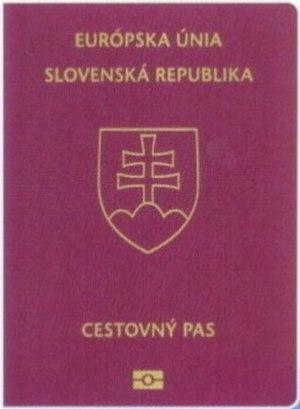
Le passeport slovaque est un document de voyage international délivré aux ressortissants slovaque, et qui peut aussi servir de preuve de la citoyenneté slovaque.
Un passeport est un document de circulation délivré par le gouvernement d'un État à ses citoyens, pièce d'identité permettant à son porteur de voyager à l'étranger. Toute personne sollicitant l'entrée dans un pays autre que le sien, comme touriste, étudiant ou travailleur, doit remplir certaines formalités et solliciter une autorisation. Pour franchir une frontière le passeport est généralement requis, pouvant être couplé à un visa.